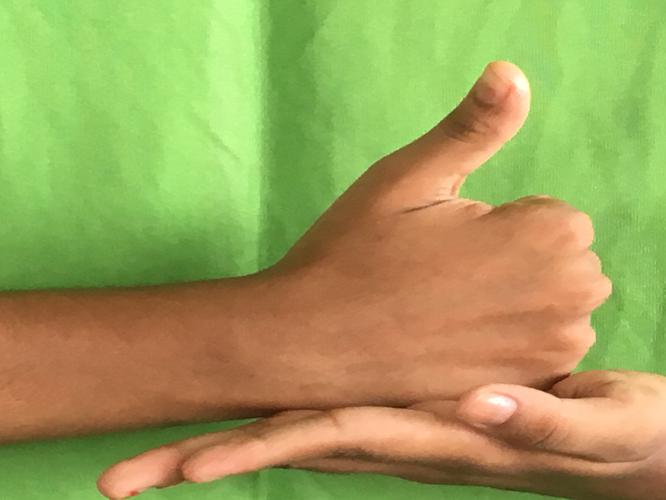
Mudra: Shivalinga
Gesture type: double_hand